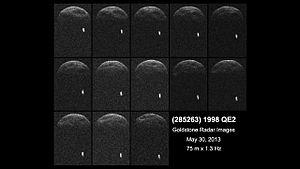
19 juillet 2013 : publication de la découverte de deux espèces de Pandoravirus.
(285263) 1998 QE₂, parfois écrit (285263) 1998 QE2, est un astéroïde géocroiseur découvert par le programme LINEAR le 19 août 1998. Un satellite lui a été découvert le 31 mai 2013, quand le système est passé le plus près de la Terre et était observable avec des télescopes amateurs.